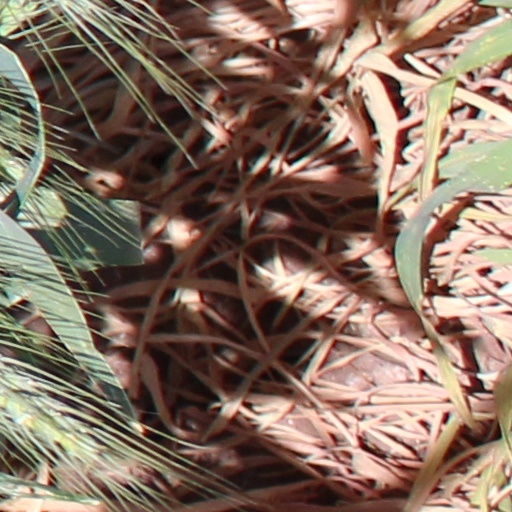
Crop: wheat